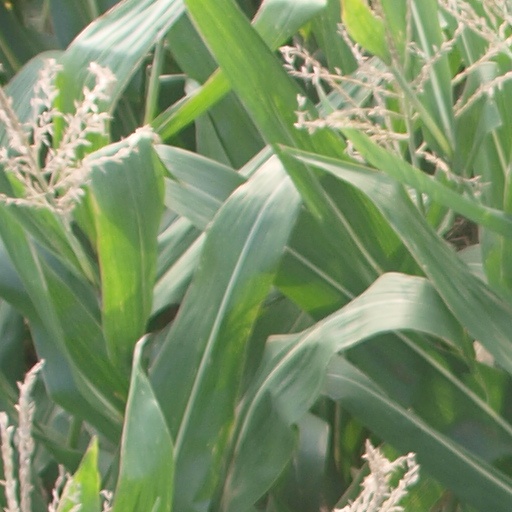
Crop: maize; corn